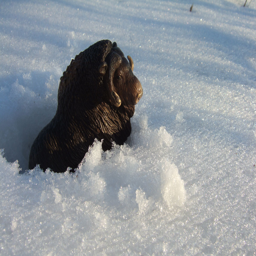
photo shoot in the snow